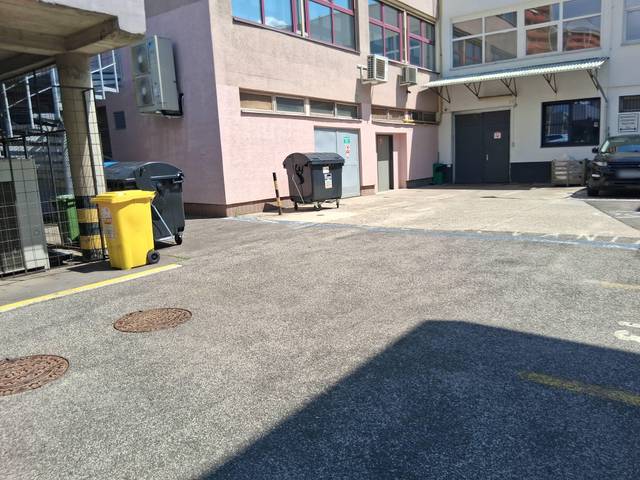
Region: Austria
Coordinates: 48.165, 17.096